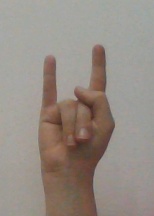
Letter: la